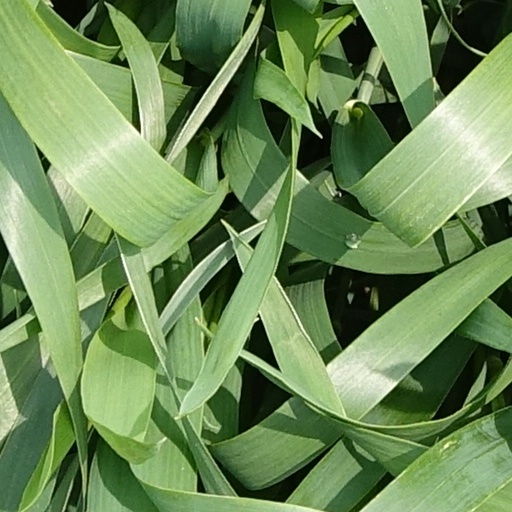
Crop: wheat